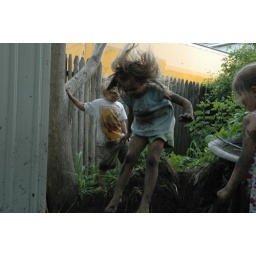
jumping over the river in Egypt